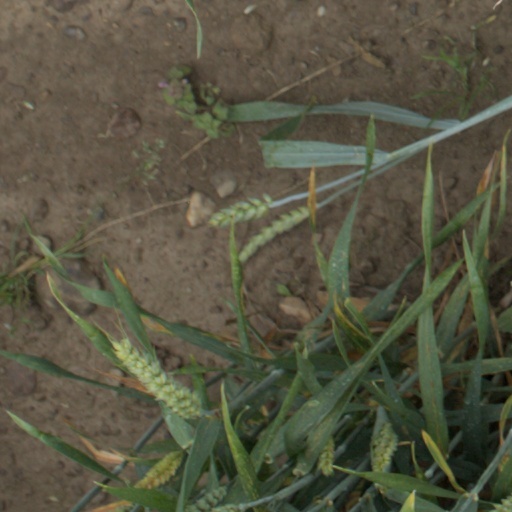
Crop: wheat